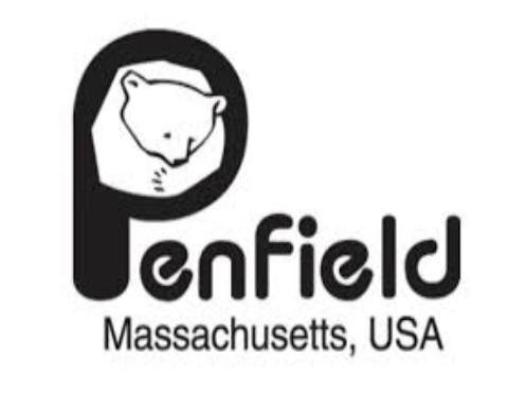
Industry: Clothes